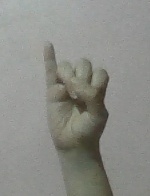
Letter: meem